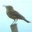
Label: bird